Missouri

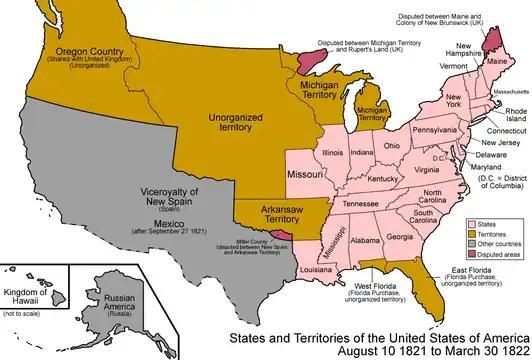
The states and territories of the United States as a result of Missouri's admission as a state on August 10, 1821. The remainder of the former Missouri Territory became unorganized territory.

In 1821, the former Missouri Territory was admitted as a slave state, under the Missouri Compromise, and with a temporary state capital in St. Charles. In 1826, the capital was shifted to its permanent location of Jefferson City, also on the Missouri River.